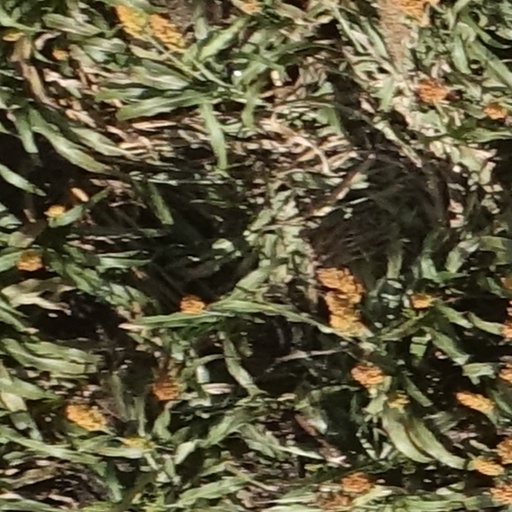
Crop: sorghum